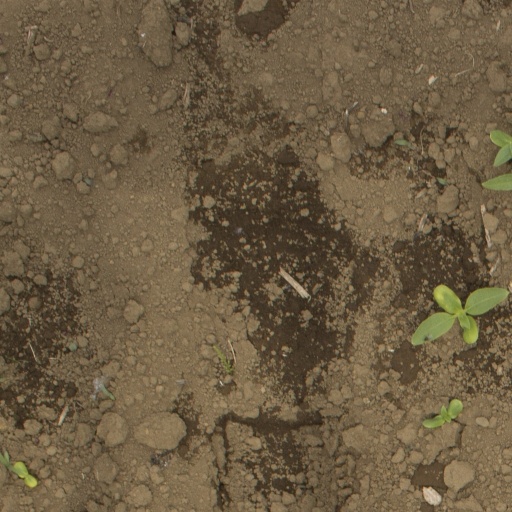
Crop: Jerusalem artichoke